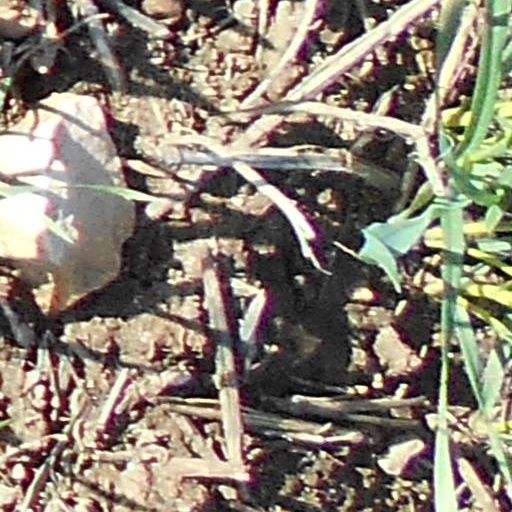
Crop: wheat